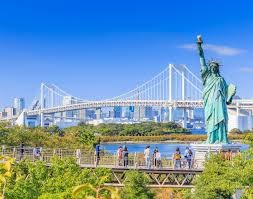
Landmark: Statue of Liberty